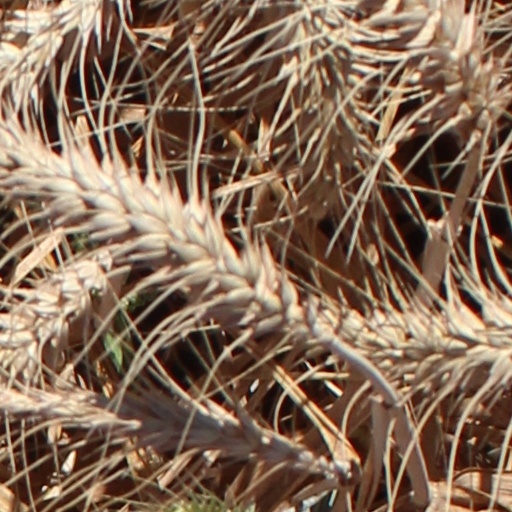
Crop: wheat